James Ward (tennis)

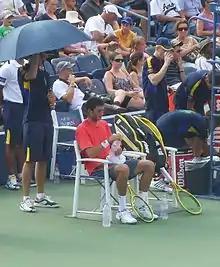
Ward at the 2012 US Open

Ward qualified for his first Grand Slam other than Wimbledon, but lost in the first round of the Australian Open to Slovenian Blaž Kavčič.